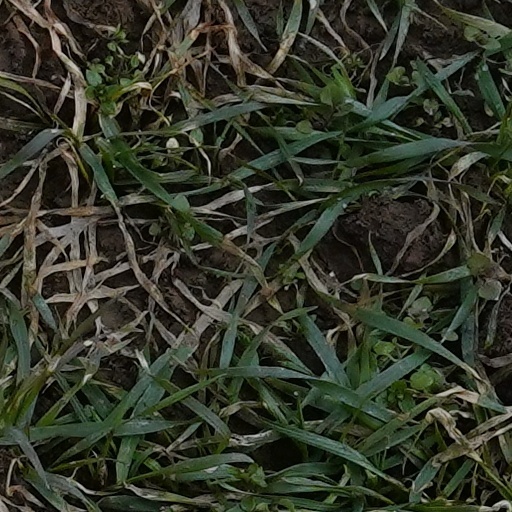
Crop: wheat